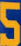
Number: 5